Isaac Aboab I

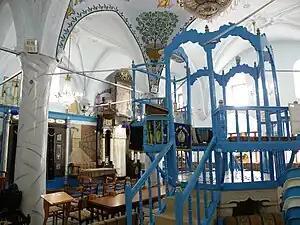
The Abuhav synagogue in Safed, said to be designed by Aboab

It was published with a Spanish translation (Leghorn, 1657), with a Hebrew commentary and a Judæo-German translation by Moses Frankfurter (Amsterdam, 1701), with a modern German translation by Jacob Raphael Fürstenthal and Benzion Behrend (Krotoschin, 1844–46). It was translated also into modern Yiddish, in Wilna, 1880. The book should not be confused with a work of the same name by Israel Alnaqua.